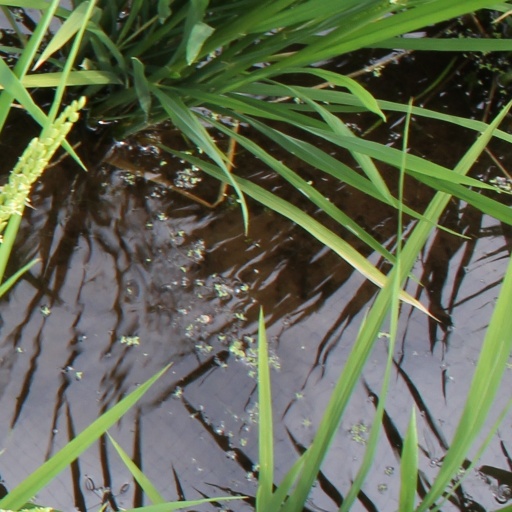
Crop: rice